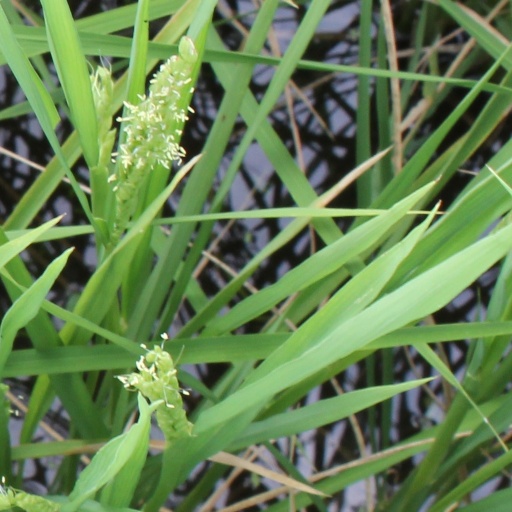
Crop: rice